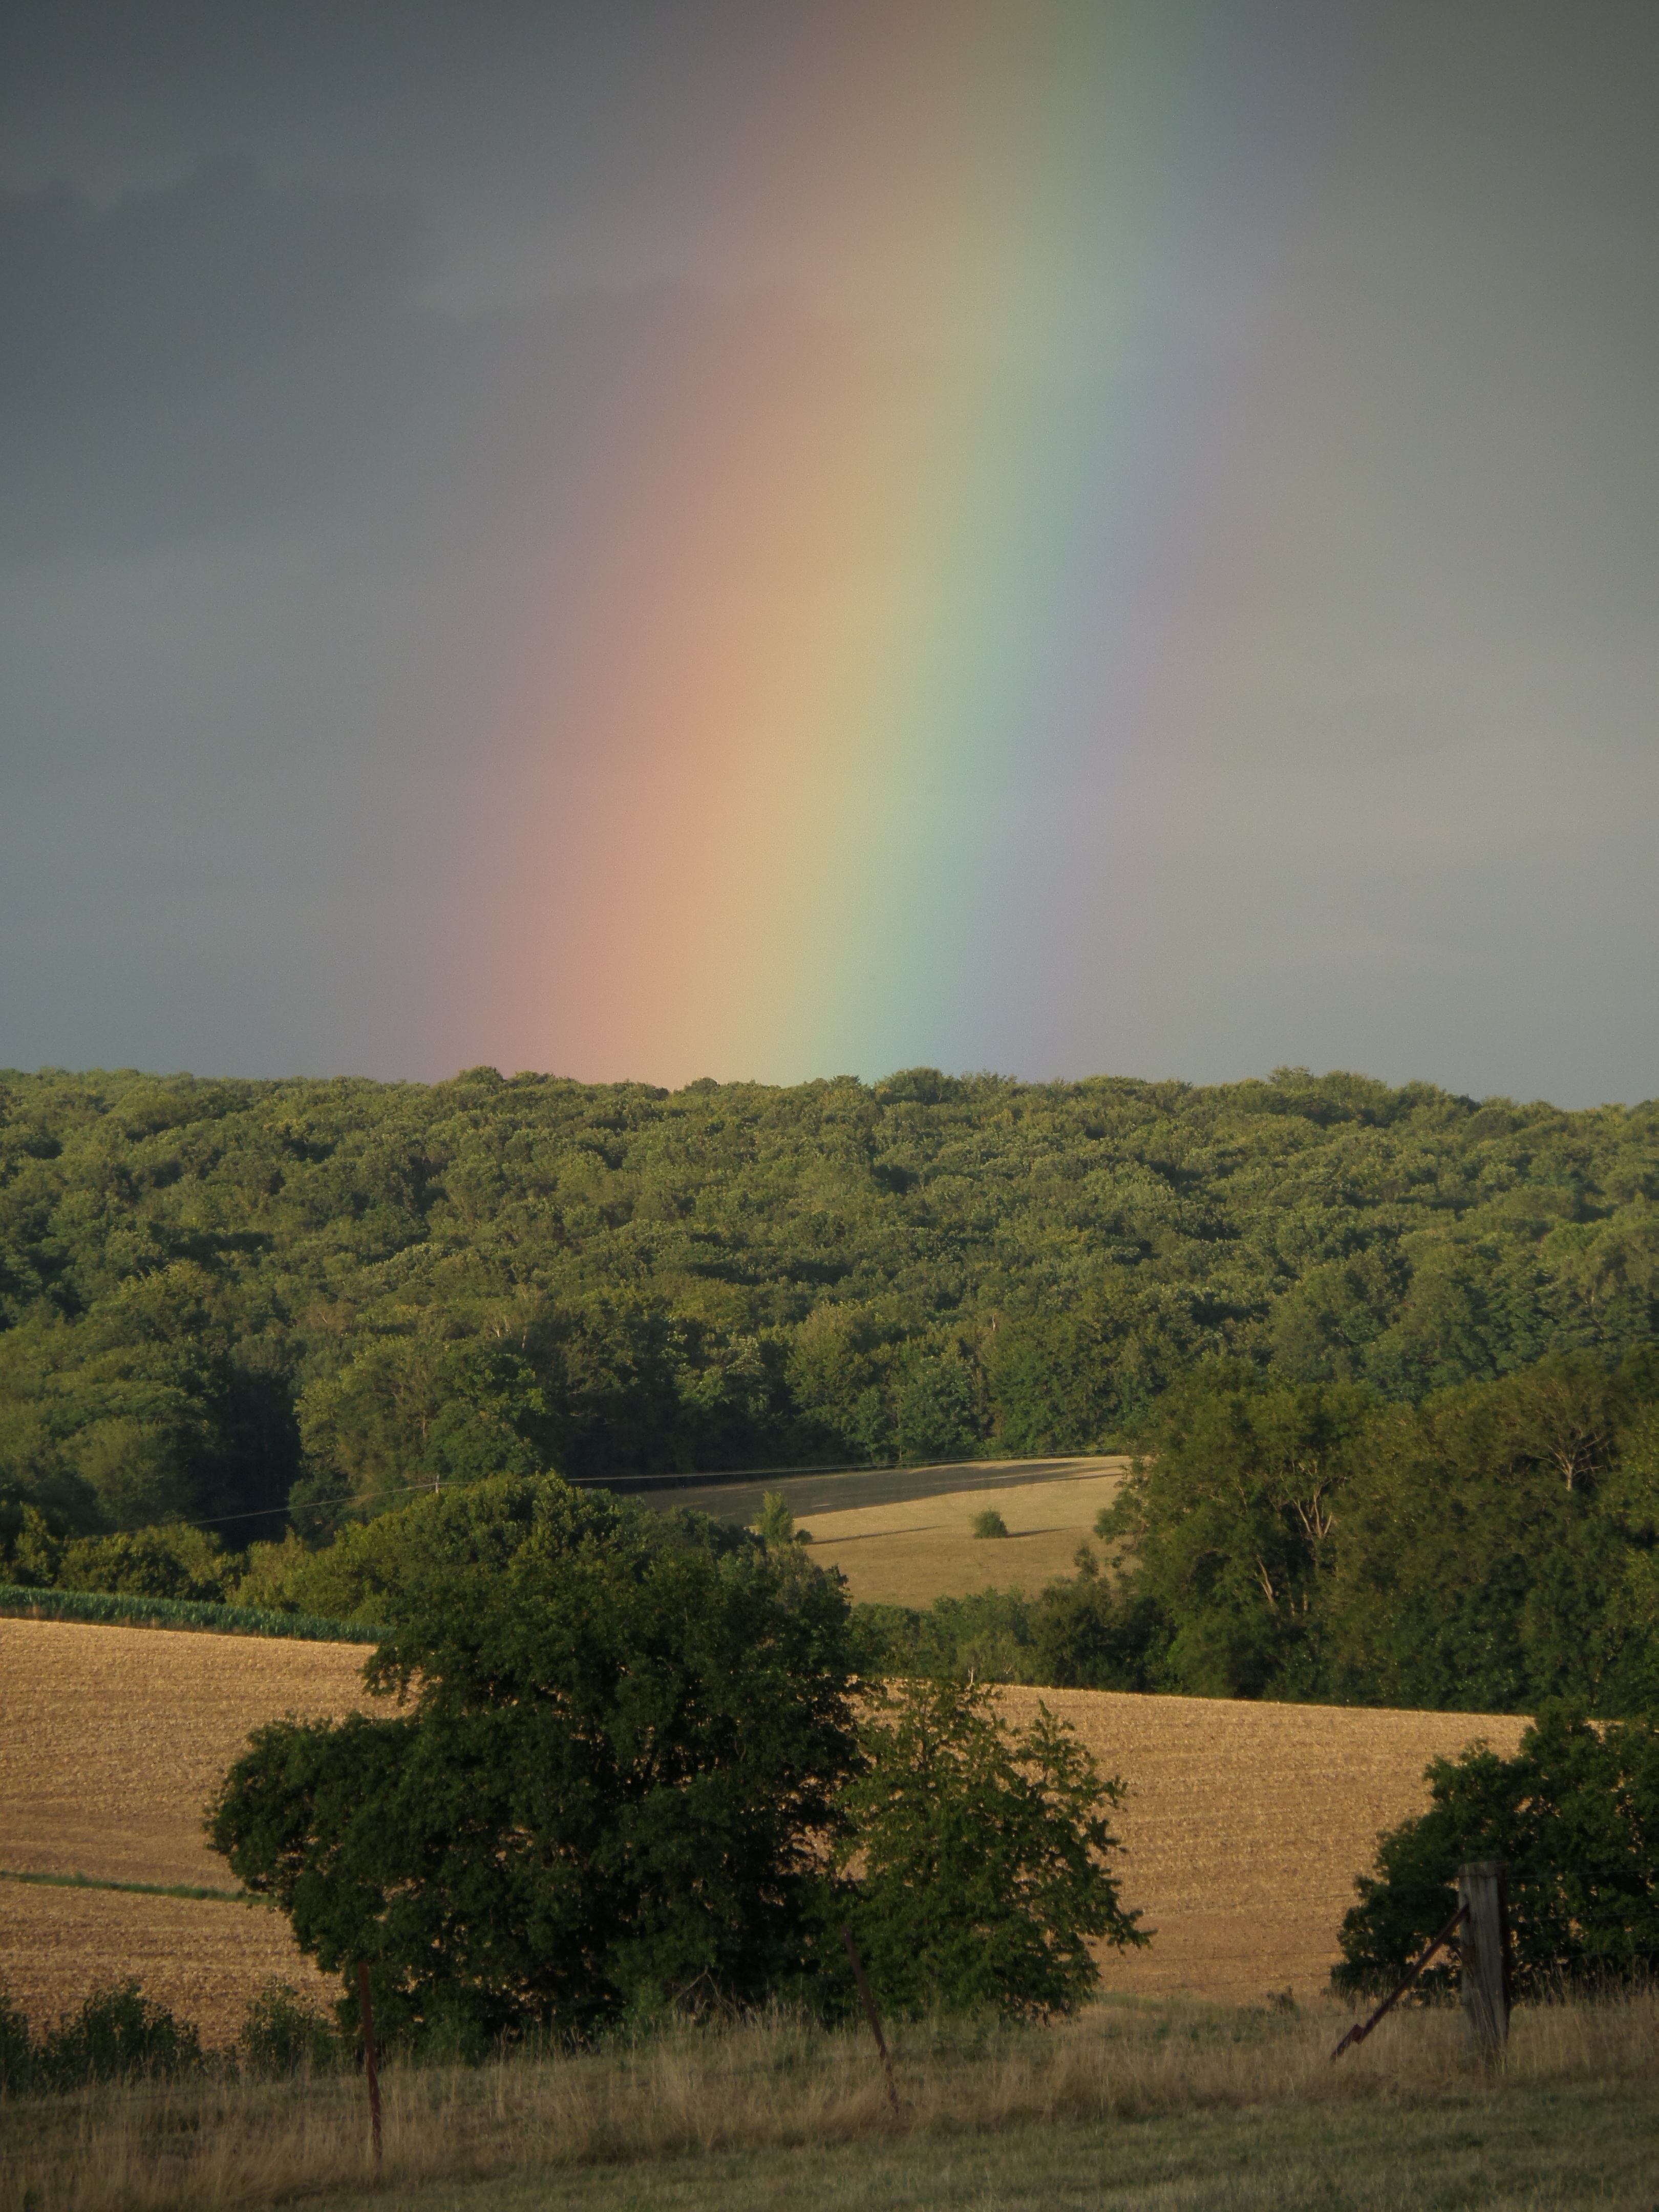
landscape, tree, nature, horizon, mountain, cloud, sky, field, sunlight, morning, hill, dawn, dusk, colorful, plain, rainbow, colors, rural area, meteorological phenomenon, natural environment, atmospheric phenomenon, atmosphere of earth